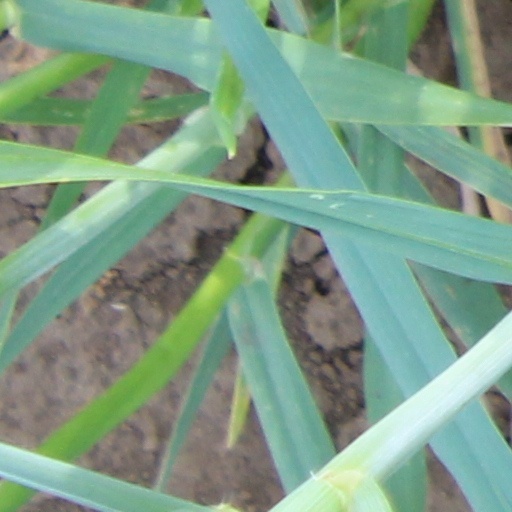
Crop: wheat